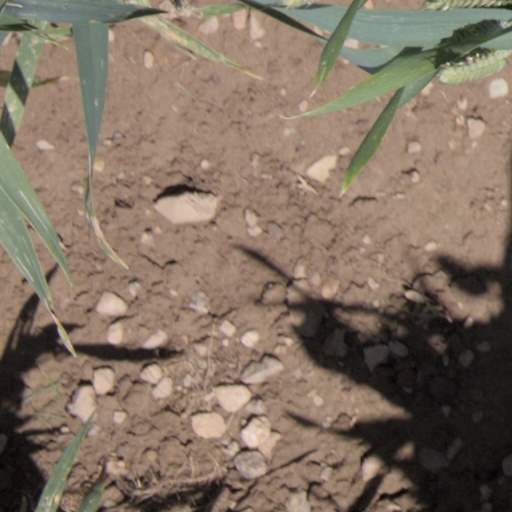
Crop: wheat